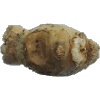
Label: Ginger Root 1